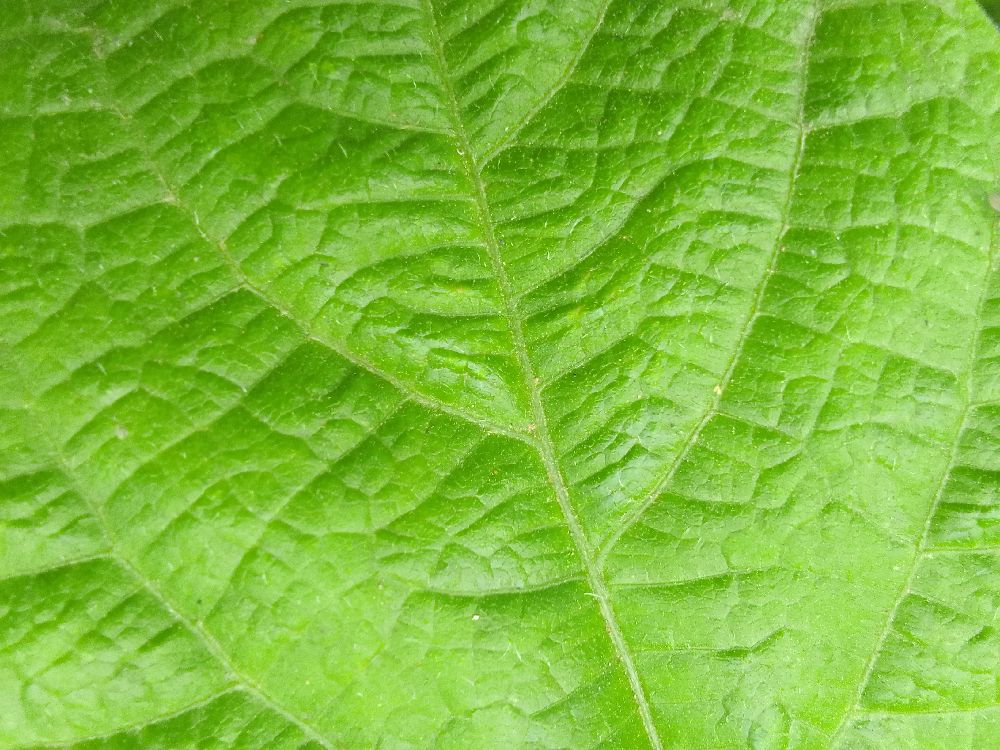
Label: healthy